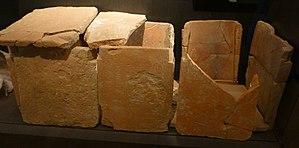
Angers (Maine-et-Loire, France), musée des beaux-arts, coffre en tuiles
Juliomagus est le nom antique de la ville d'Angers.